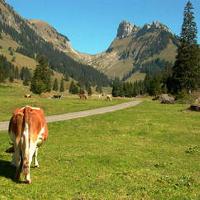
Weather: sun or clear